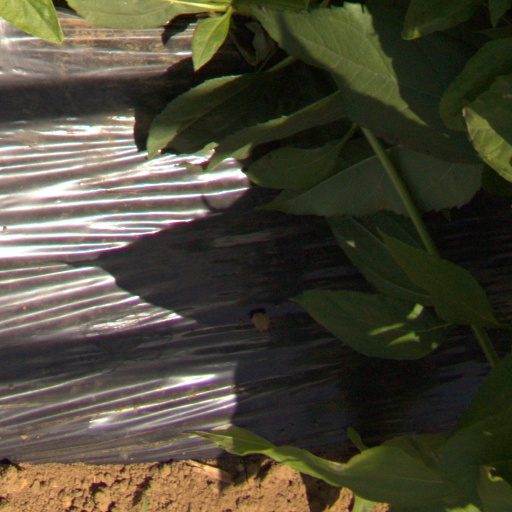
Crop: Jerusalem artichoke